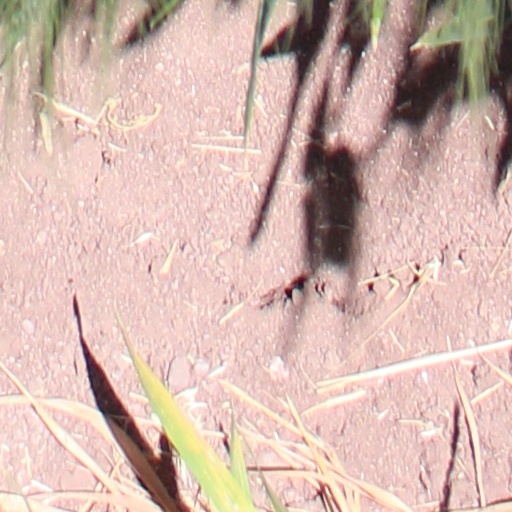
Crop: wheat